Émile Pin

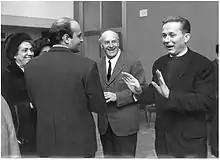

Pin received a master's degree in economics and political science from the University of Paris (1949). In 1950, he completed a master's in sociology from the Sorbonne, a master's degree in law and economics (law degree) from the Faculte de Droit in Paris and a Diplome de l'Institut de Sciences Politiques de Paris. He received a Licentiate in Theology from the University of Lyon in 1954. He received a Doctor of Letters (Ph.D. in sociology) from the University of Lyon in 1956 and a post-doctoral fellowship in sociology from the University of Chicago (1957–1958). His doctoral dissertation, "Practique Religieuse et Classes Sociales", a study of the social correlates of various religious practices in a parish of the City of Lyon, came to the attention of Pope Paul VI, who called Pin to Rome to serve as professor of religious sociology and social classes at the Pontifical Gregorian University.